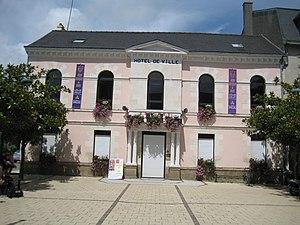
Mairie de Sarzeau, Morbihan, France
Sarzeau [saʁzo] est une commune française située dans le département du Morbihan, au sud de la région Bretagne. Elle se trouve sur la presqu'île de Rhuys, entre le golfe du Morbihan et l'océan Atlantique.